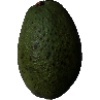
Label: Avocado 1